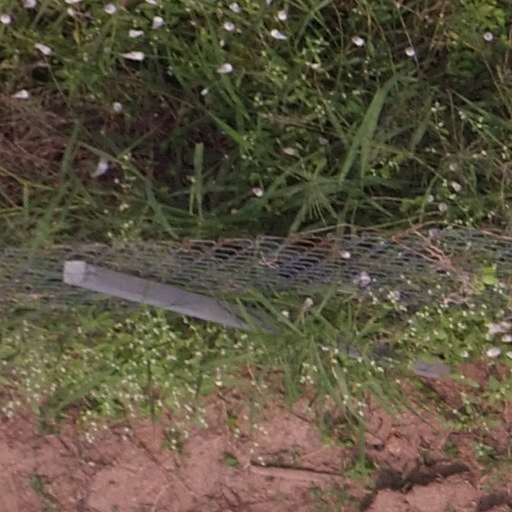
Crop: maize; corn